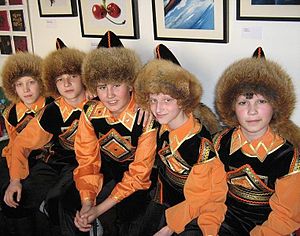
Basjkirere
Basjkirere
Basjkirere er et tyrkisktalende folkeslag, som omfatter ca. 2 millioner, der fortrinsvis bor i området mellem Volga og Ural. I Den Russiske Føderation bor der 1.584.554 basjkirere hovedsagelig i Republikken Basjkortostan, hvor de udgør 1.172.287 og tillige i Tjeljabinsk oblast, Orenburg oblast, Tjumen oblast, Khanty-Mansíjskij autonome okrug, Perm kraj, Sverdlovsk oblast, Republikken Tatarstan, Kurgan oblast. Derudover er der under 10.000 basjkirere i hver af 17 andre oblaster bl.a. i Centralasien. Uden for Den Russiske Føderation bor der 17.263 basjkirere i bl.a. Kasakhstan, Ukraine 4.253, Turkmenistan 3.820 Usbekistan 3.707.